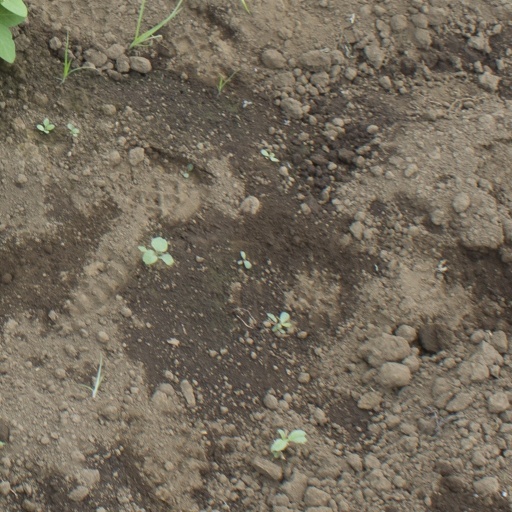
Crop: soybean